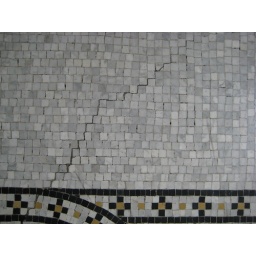
Tile floor of the Library of Congress, it's the largest library in the world, with the most beautiful American building to house it.